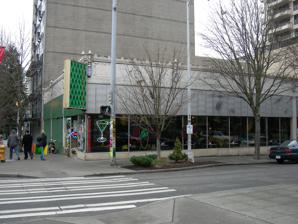
Building: The Crocodile
Country: United States of America
Year built: 1991
Music venue in Seattle For other uses, see The Crocodile (disambiguation) . The Crocodile The Croc Exterior of the club (c. 2007) Former names Crocodile Cafe (1991-2007) Address 2505 1st Ave, Seattle , Washington, U.S. (2021-present) 2200 2nd Ave, Seattle (1991-2020) Seattle Location Belltown Owner Marcus Charles Susan Silver Sean Kinney Eric Howk Peggy Curtis Capacity 1150 Construction Opened April 30, 1991 ( 1991-04-30 ) Renovated 2008-09 Expanded 2020-21 Website Venue Website The Crocodile (formerly the Crocodile Cafe , and sometimes called The Croc ) is a music club at 2505 1st Avenue at Wall Street in the Belltown neighborhood of Seattle , Washington , United States. Opened by Stephanie Dorgan as the "Crocodile Cafe" on April 30, 1991, it quickly became a fixture of the city's music scene . The Crocodile Cafe closed in December 2007, before being reopened as The Crocodile on March 19, 2009. Since then, the club has been owned by Alice in Chains ' drummer Sean Kinney , manager Susan Silver , Portugal. The Man guitarist Eric Howk, Peggy Curtis, and Capitol Hill Block Party co-founder Marcus Charles . The Crocodile relocated to a bigger building at 2505 1st Avenue, four blocks away from its original location (2200 2nd Avenue). In 2013, Rolling Stone ranked The Crocodile as the seventh best club in the U.S., and The Guardian included the club in its list of the top 10 live music venues in Seattle. Artists such as Nirvana , Pearl Jam , Alice in Chains , Soundgarden , Mad Season , R.E.M. , Ann Wilson , Mudhoney , Cheap Trick , Yoko Ono , Social Distortion , Green Day , The Strokes , Beastie Boys , Porcupine Tree , Alice Merton , Billie Eilish and Tom Morello have performed at the club. History Originally a 550-capacity building named the Crocodile Cafe, it was located at the 2200 2nd Avenue on Blanchard Street in the Belltown neighborhood of Seattle. The venue's first show featured The Posies and Love Battery ; the last, Robin Pecknold , J. Tillman , and David Bazan . During its initial 16-year run, the Croc hosted numerous well-known acts including Mudhoney , Tad , Nirvana , Palomar , Pearl Jam , Sunny Day Real Estate , Everclear , Mad Season , Green Day , The Strokes , Joanna Newsom , Cheap Trick , Indigo Girls , Robyn Hitchcock , Porcupine Tree , Glenn Tilbrook , Rhonda Vincent , Death Cab for Cutie , Yoko Ono , Ann Wilson , Sleater-Kinney , R.E.M. , Soft Boys , Built to Spill , Neutral Milk Hotel , Dinosaur Jr. , Beastie Boys , Corinne Bailey Rae , Rachael Yamagata , Kevn Kinney of Drivin N Cryin , Ventures , Chris Knox , The Presidents of the United States of America , and Harvey Danger , who chose the Cafe for their final performance. Mad Season played their first concert at the Crocodile Cafe on October 12, 1994 under the name The Gacy Bunch. In February 1996, Seattle's Popllama Records released the compilation album Bite Back: Live at the Crocodile Cafe , which featured bands such as The Walkabouts , Girl Trouble , Flop , and Gas Huffer . After opening the Crocodile Cafe, owner Stephanie Dorgan later married R.E.M. guitarist Peter Buck , who became a partner in the Crocodile. Buck often played there with his other band, The Minus 5 . Dorgan and Buck divorced in 2006 and the Croc closed unexpectedly on December 15, 2007. Re-opening The closing of the Crocodile Cafe, a fixture of the local music scene, caused widespread speculation in regard to the future of the establishment. After months of speculation, a group of business people and musicians including Alice in Chains ' drummer Sean Kinney , Alice in Chains manager Susan Silver , Peggy Curtis, Portugal. The Man guitarist Eric Howk, and Capitol Hill Block Party co-founder Marcus Charles purchased the establishment. The new owners renamed it "The Crocodile" and reopened it on March 19, 2009 after much-needed renovation. The venue was re-open to the public with two consecutive nights featuring all local bands. Soundgarden performed for the first time in over a decade at The Crocodile on March 24, 2009. Without singer Chris Cornell , the band featured original members Kim Thayil , Matt Cameron and Ben Shepherd and performed a 3-song set with Tad lead vocalist Tad Doyle on vocals as part of Tom Morello 's Justice Tour . In March 2013, Rolling Stone named The Crocodile as one of the best clubs in America, ranked at No. 7. The Guardian included the club in its list of the "Top 10 live music venues in Seattle". On October 9, 2013, R&B singer JoJo performed " Smells Like Teen Spirit " during the final stop of her West Coast promotional tour. It was a little more than 21 years since Nirvana last performed at the club on October 4, 1992 billed as a "secret opening act" though they actually did not play "Teen Spirit" despite getting requests to do so, making this one of the few performances of the song at the Crocodile. On August 22, 2018, Alice in Chains sent fans on a scavenger hunt to access a secret gig that the band would be performing in Seattle on August 24. Ten signed copies of their latest album Rainier Fog were hidden around the city as a ticket into the show, and the band asked the fans to keep an eye on their Instagram story for details on these 10 hidden locations. Once all 10 albums were found, the band revealed that the secret gig would be at The Crocodile with limited tickets available with the purchase of their new album at a pop-up event at the same venue the next day. On August 23 and 24, 2018, The Crocodile hosted a pop-up shop and retrospective for Alice in Chains featuring rare photos, limited-edition merchandise, memorabilia and music gear that showcased the band's 30+ year career. The admission was free. Re-location In November 2020, the owners announced that the venue would be moving from its original Belltown location a few blocks away to the former site of the Sailors’ Union of the Pacific lodge at 1st Avenue and Wall Street. Adam Wakeling, a managing partner of The Crocodile, and his partners secured a 20-year lease on the 30,000 square-foot building. On December 1, 2021, The Crocodile re-opened in its new location at 2505 1st Ave with a party for people in the music industry and press. The first shows in the new venue were performances from the comedy group Mega64 in the main 750-capacity showroom, and rapper MBNel in Madame Lou's, the 300-capacity venue downstairs. The Crocodile's new building also includes a café, 2 restaurant bars, 17 hotel rooms upstairs, as well as the "Here-After", a 100-seat theater/comedy club. In popular culture The Crocodile Cafe appears on Cameron Crowe 's 1992 film Singles . The Crocodile Cafe is referenced by Canadian singer-songwriter Mae Moore in the song "Fine" from her 1995 Dragonfly LP. Scenes from the 1995  film Georgia starring Jennifer Jason Leigh were shot at the venue. Gallery The cafe in May 2005 Mono performing in October 2007 In February 2008 while closed (right side) In February 2008 while closed (left side) In November 2009, repainted black References